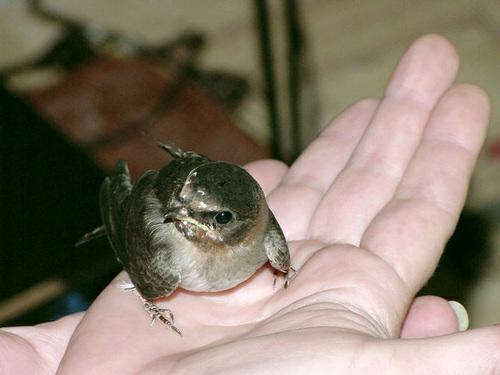
A photo of a cliff swallow